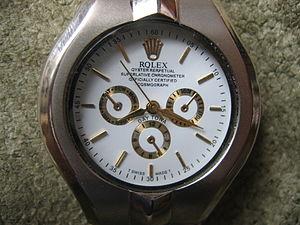
Contrefaçon d'une Rolex Daytona. Les O sont remplacés par des Q, la couronne a six pointes au lieu de cinq. Le cadran avec les jours de la semaine n'existe pas sur la montre authentique.
Une contrefaçon horlogère est une imitation frauduleuse d'une montre. Selon la Fondation de la Haute Horlogerie, plus de 40 millions de fausses montres sont produites par an.